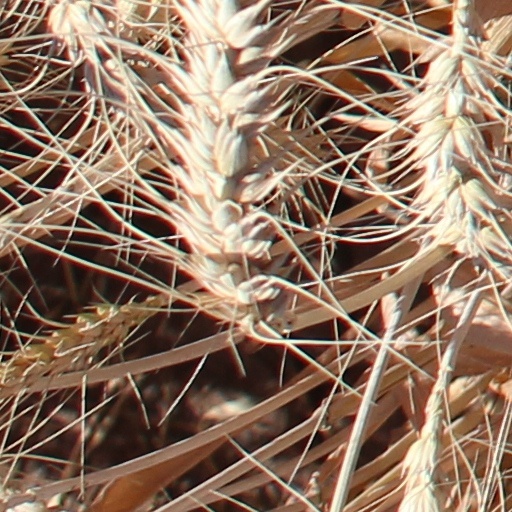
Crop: wheat